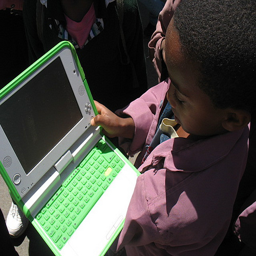
A young child looking at a green and white laptop.
The young child is holding the neon green laptop.
a small boy in a purple shirt is holding a green and white laptop
A child looking at a toy plastic laptop.
A small child uses a green laptop computer.